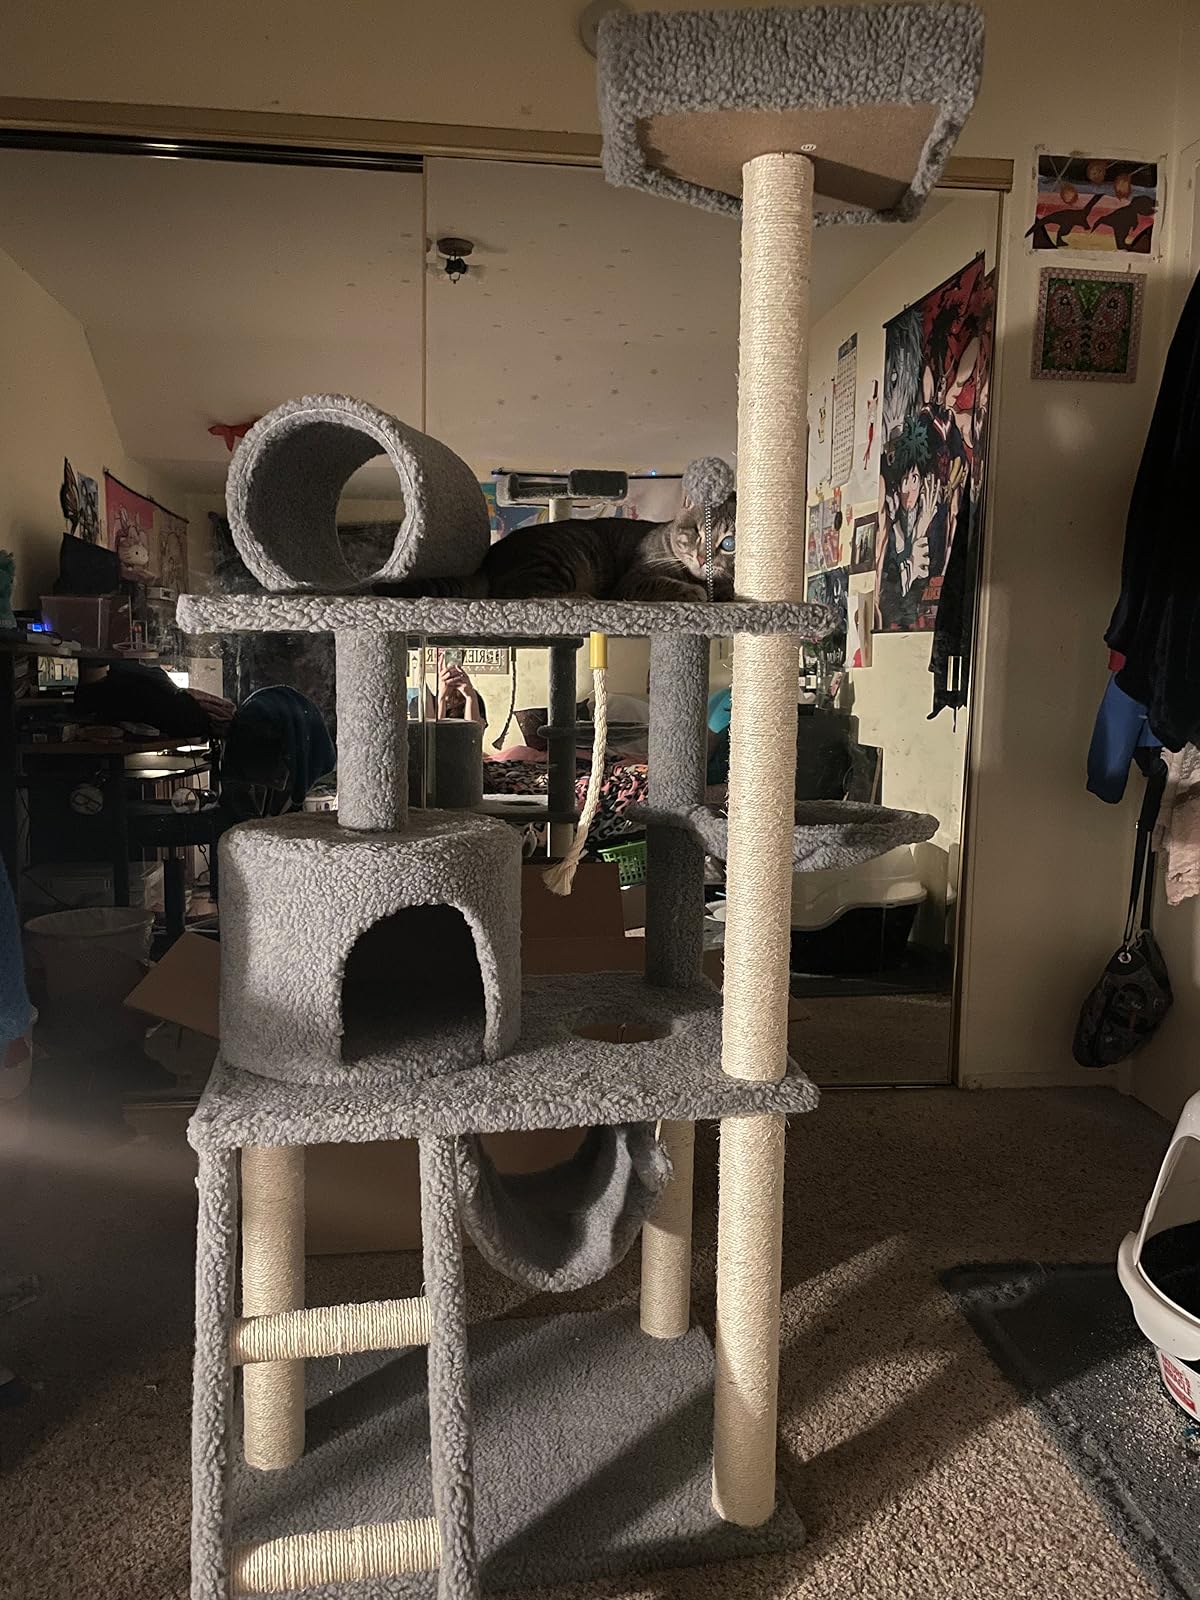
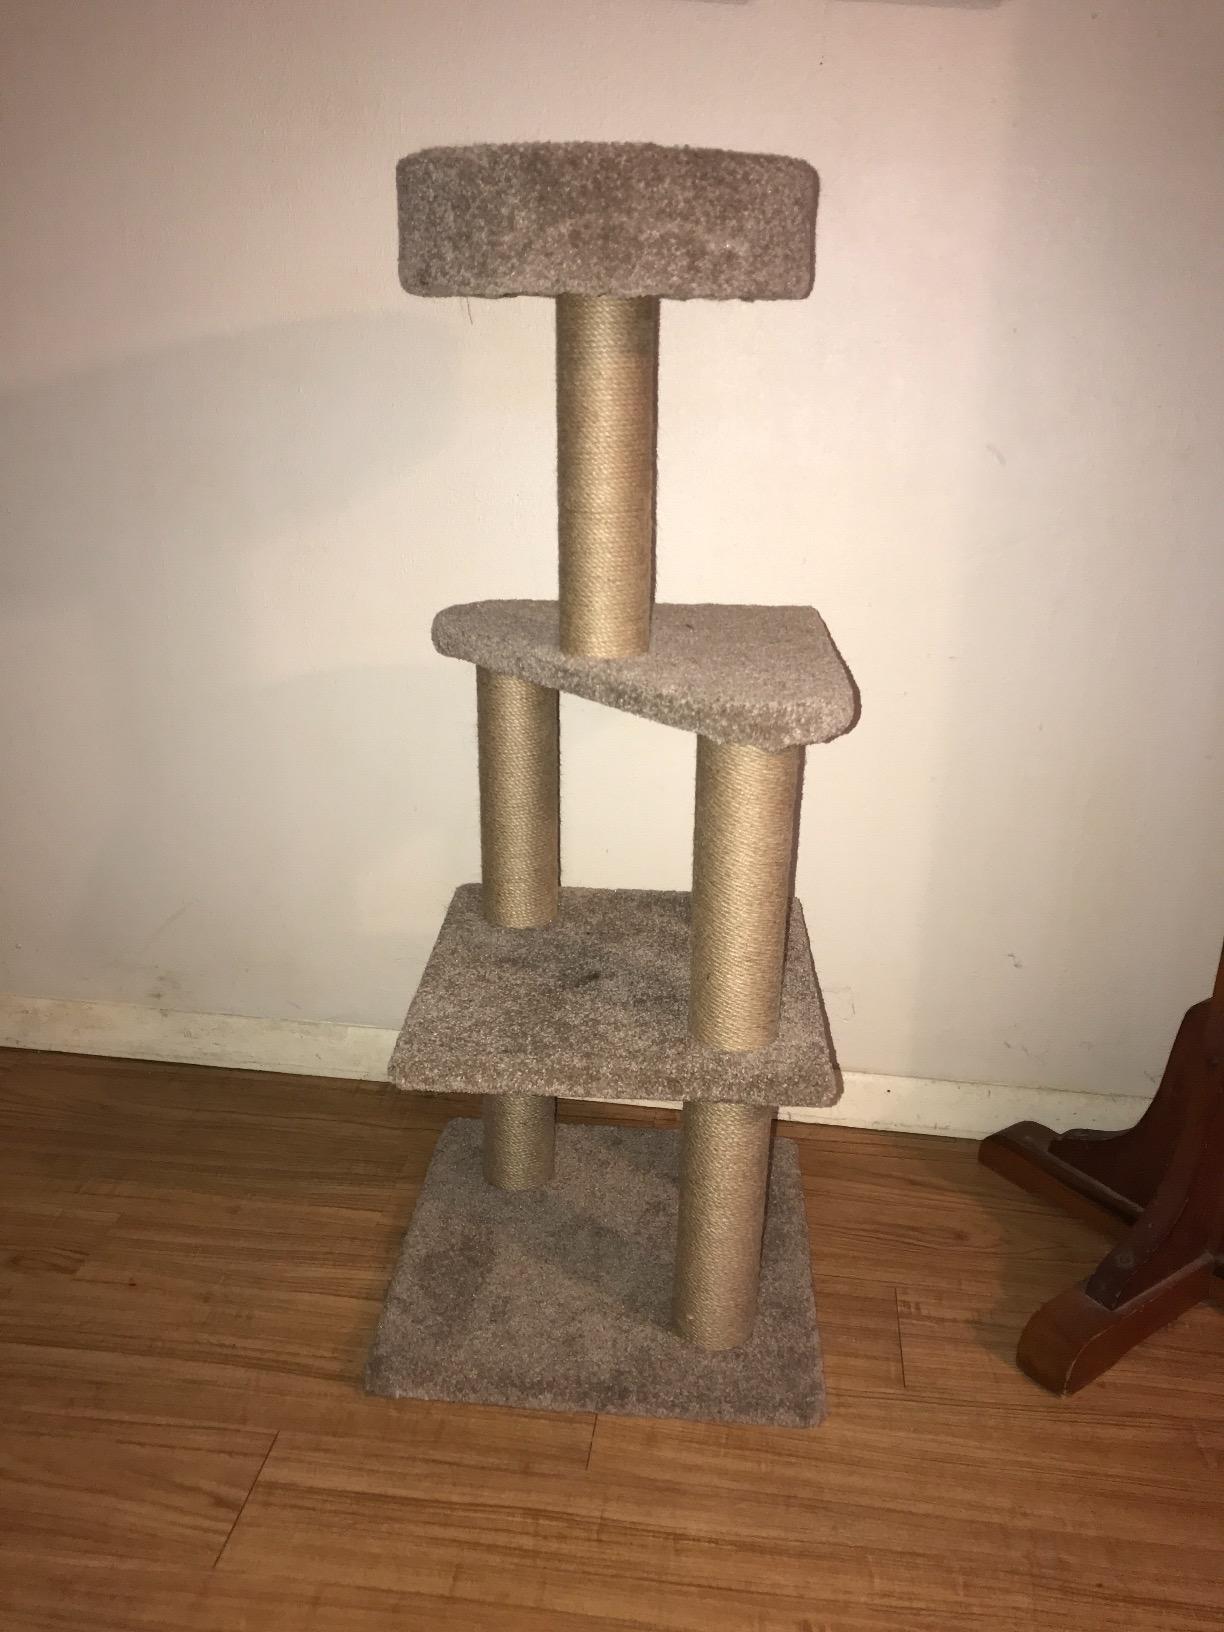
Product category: items_cat tree
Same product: no